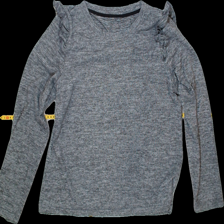
View: front
Type: Shirt
Category: Ladies
Brand: Not Applicable
Colors: Grey
Material: 95%polyester 5%elastan
Size: XL
Trend: No trend
Stains: No
Price range: <50
Recommended usage: Reuse